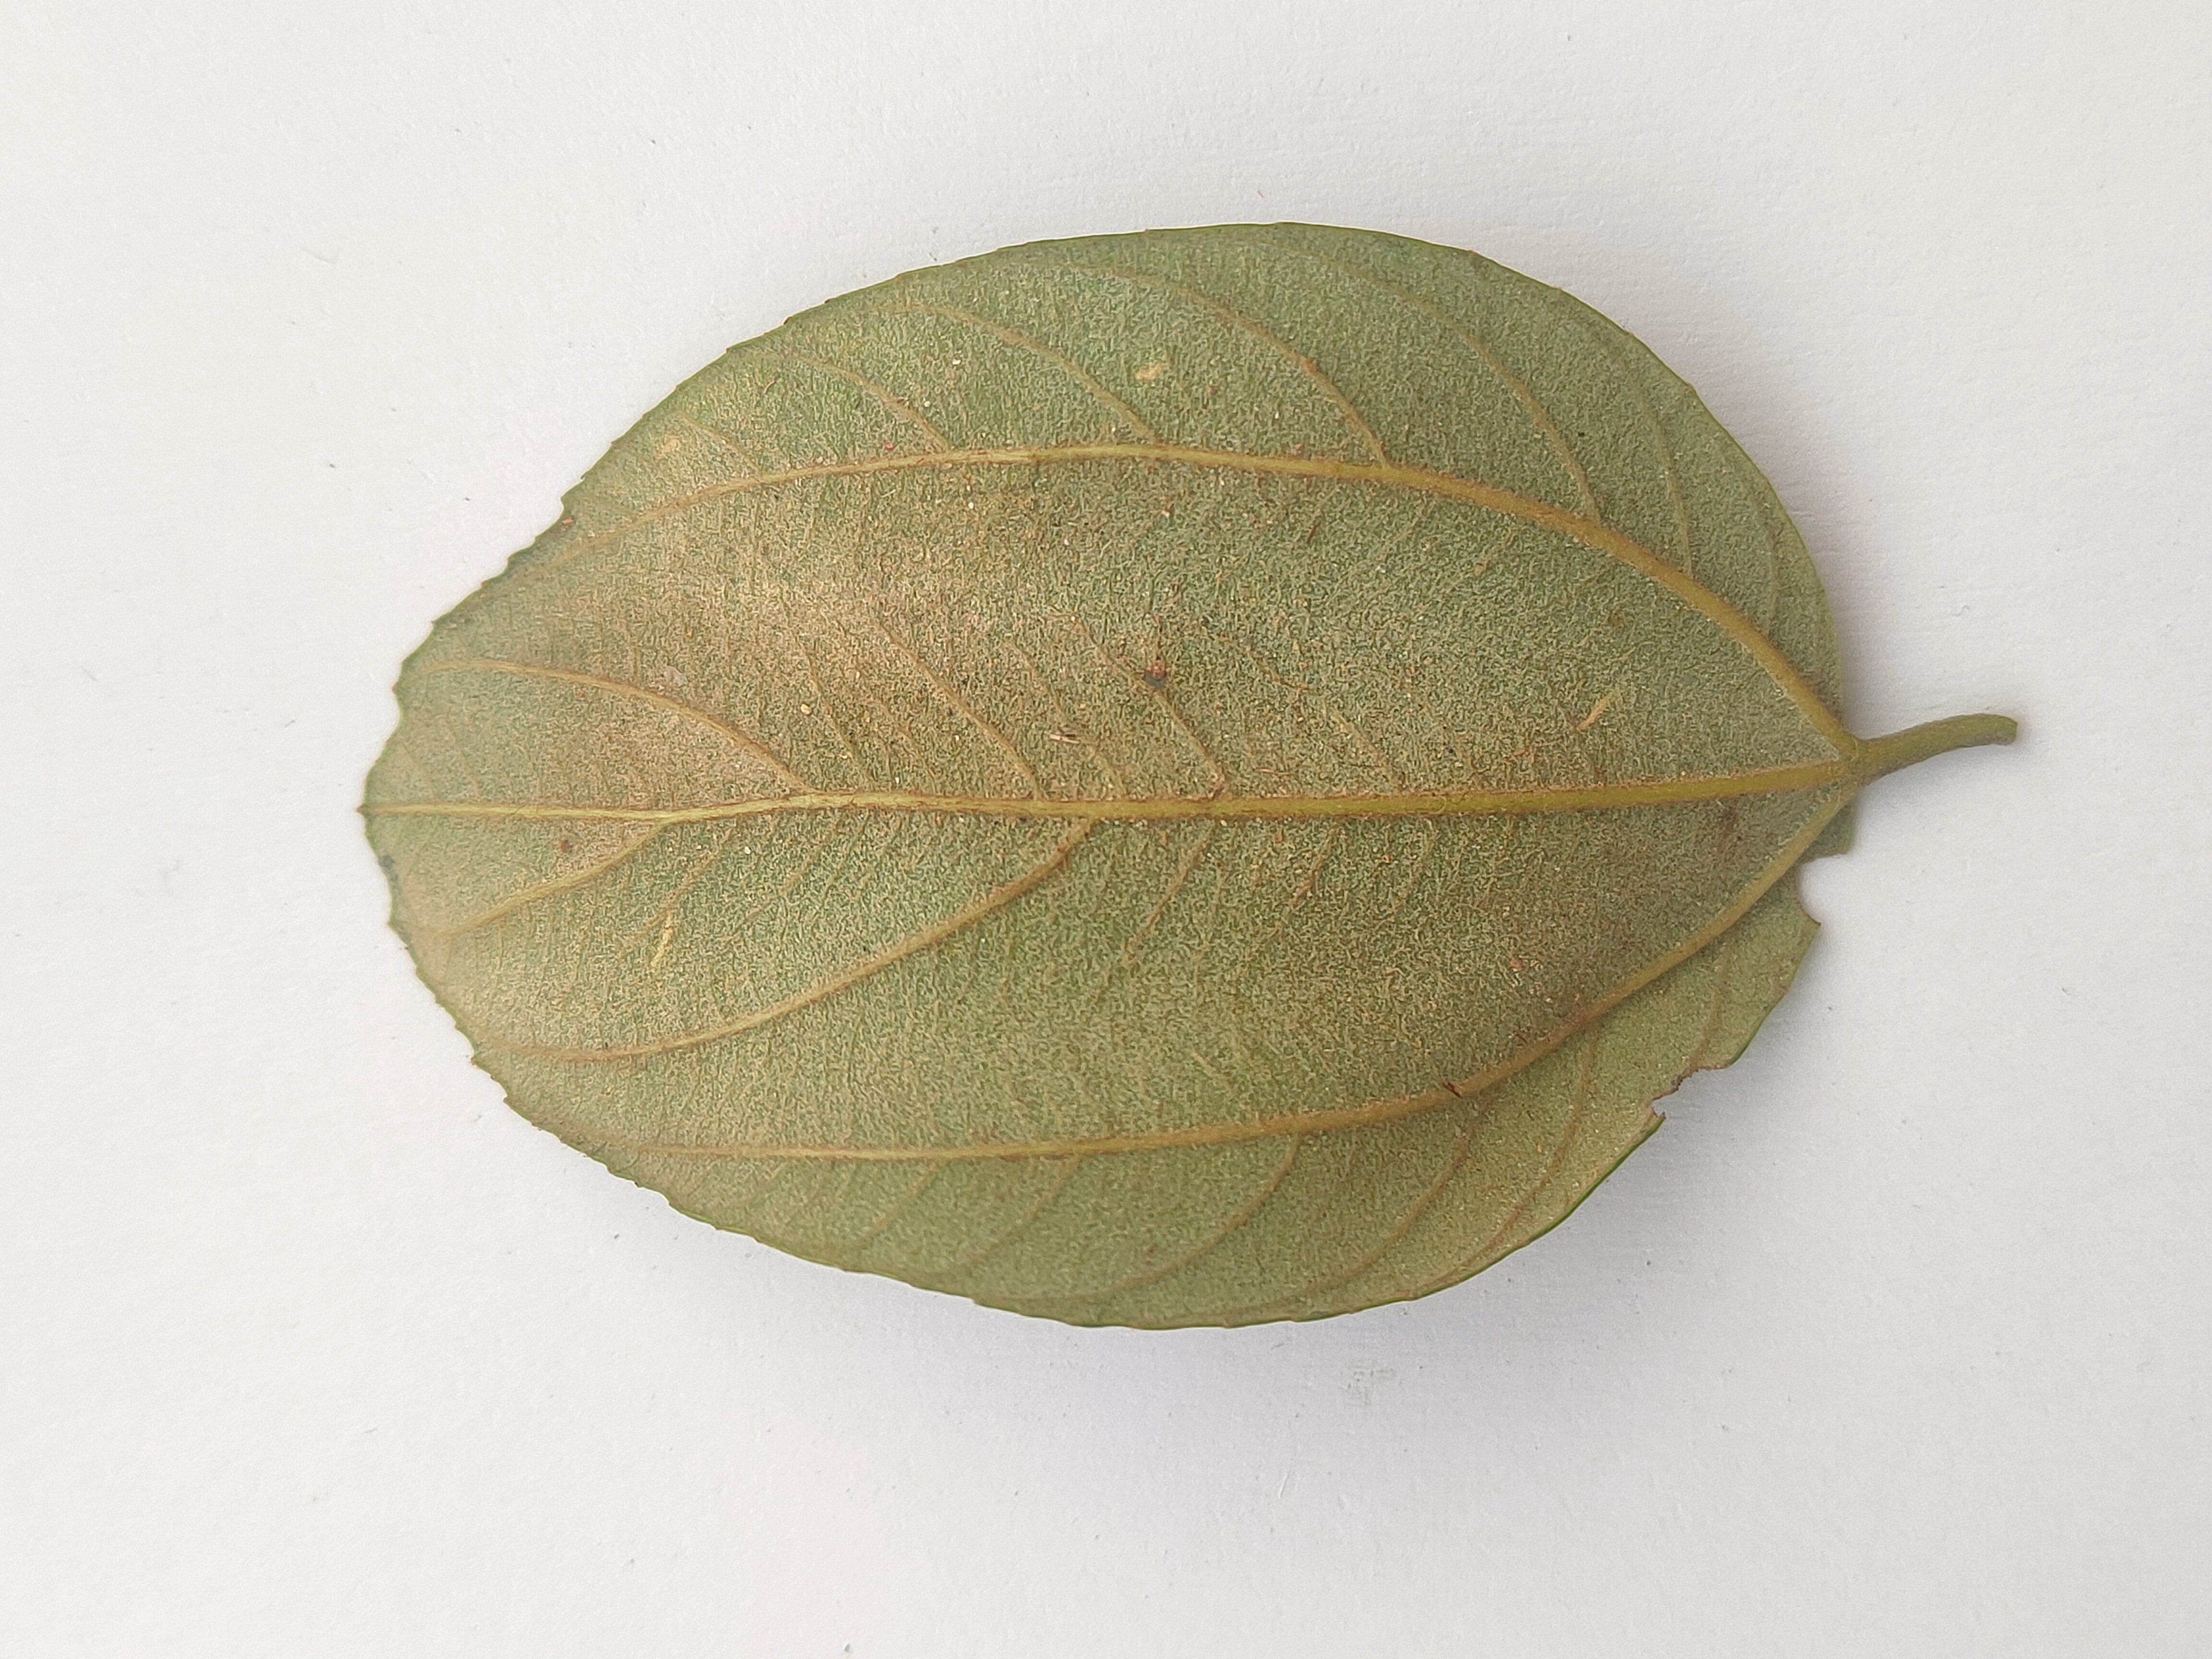
Leaf variety: Plum